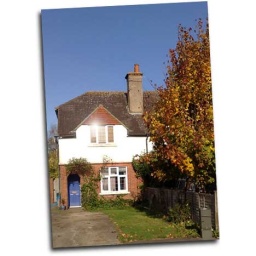
Our house in the middle of our street